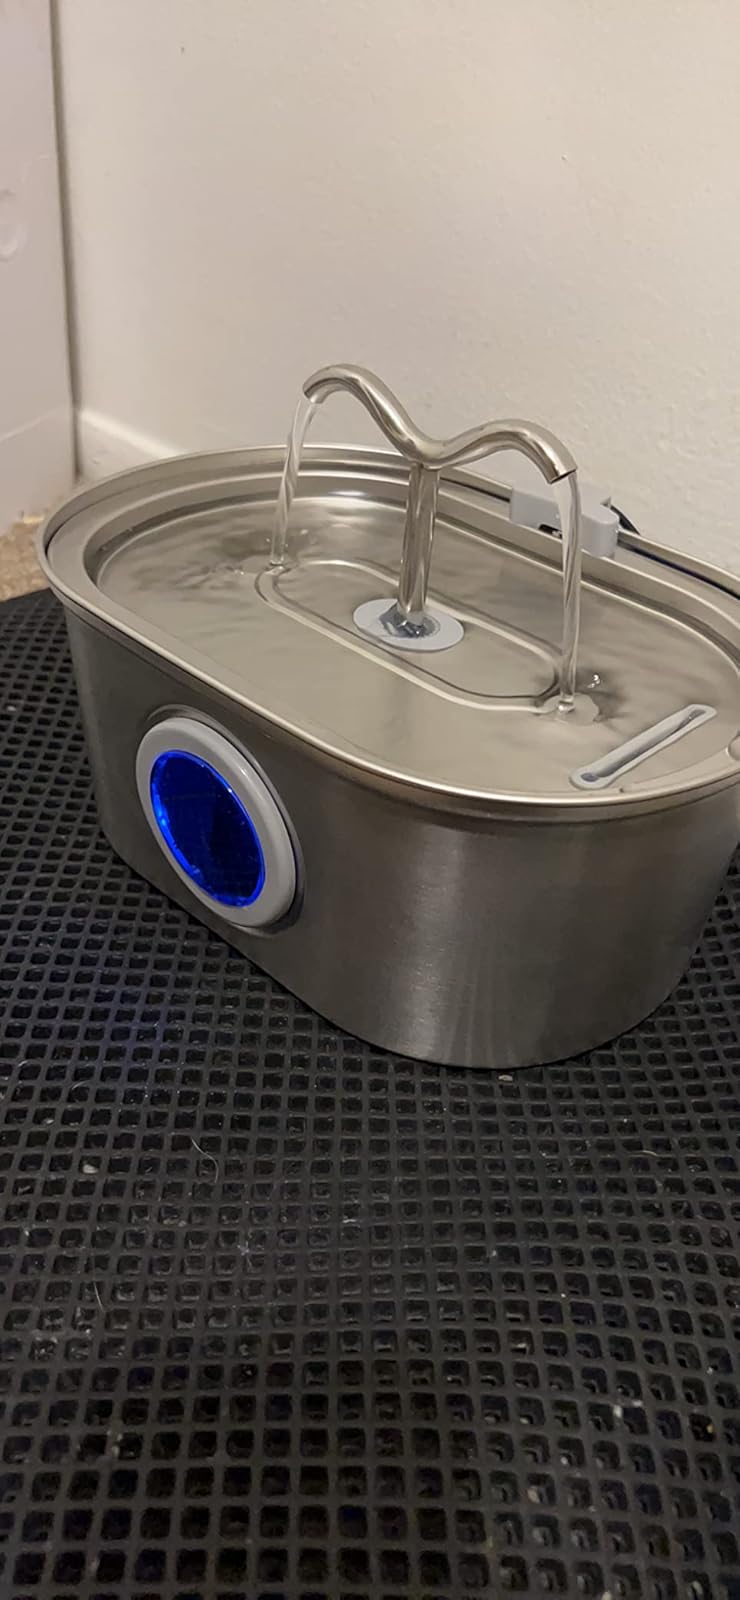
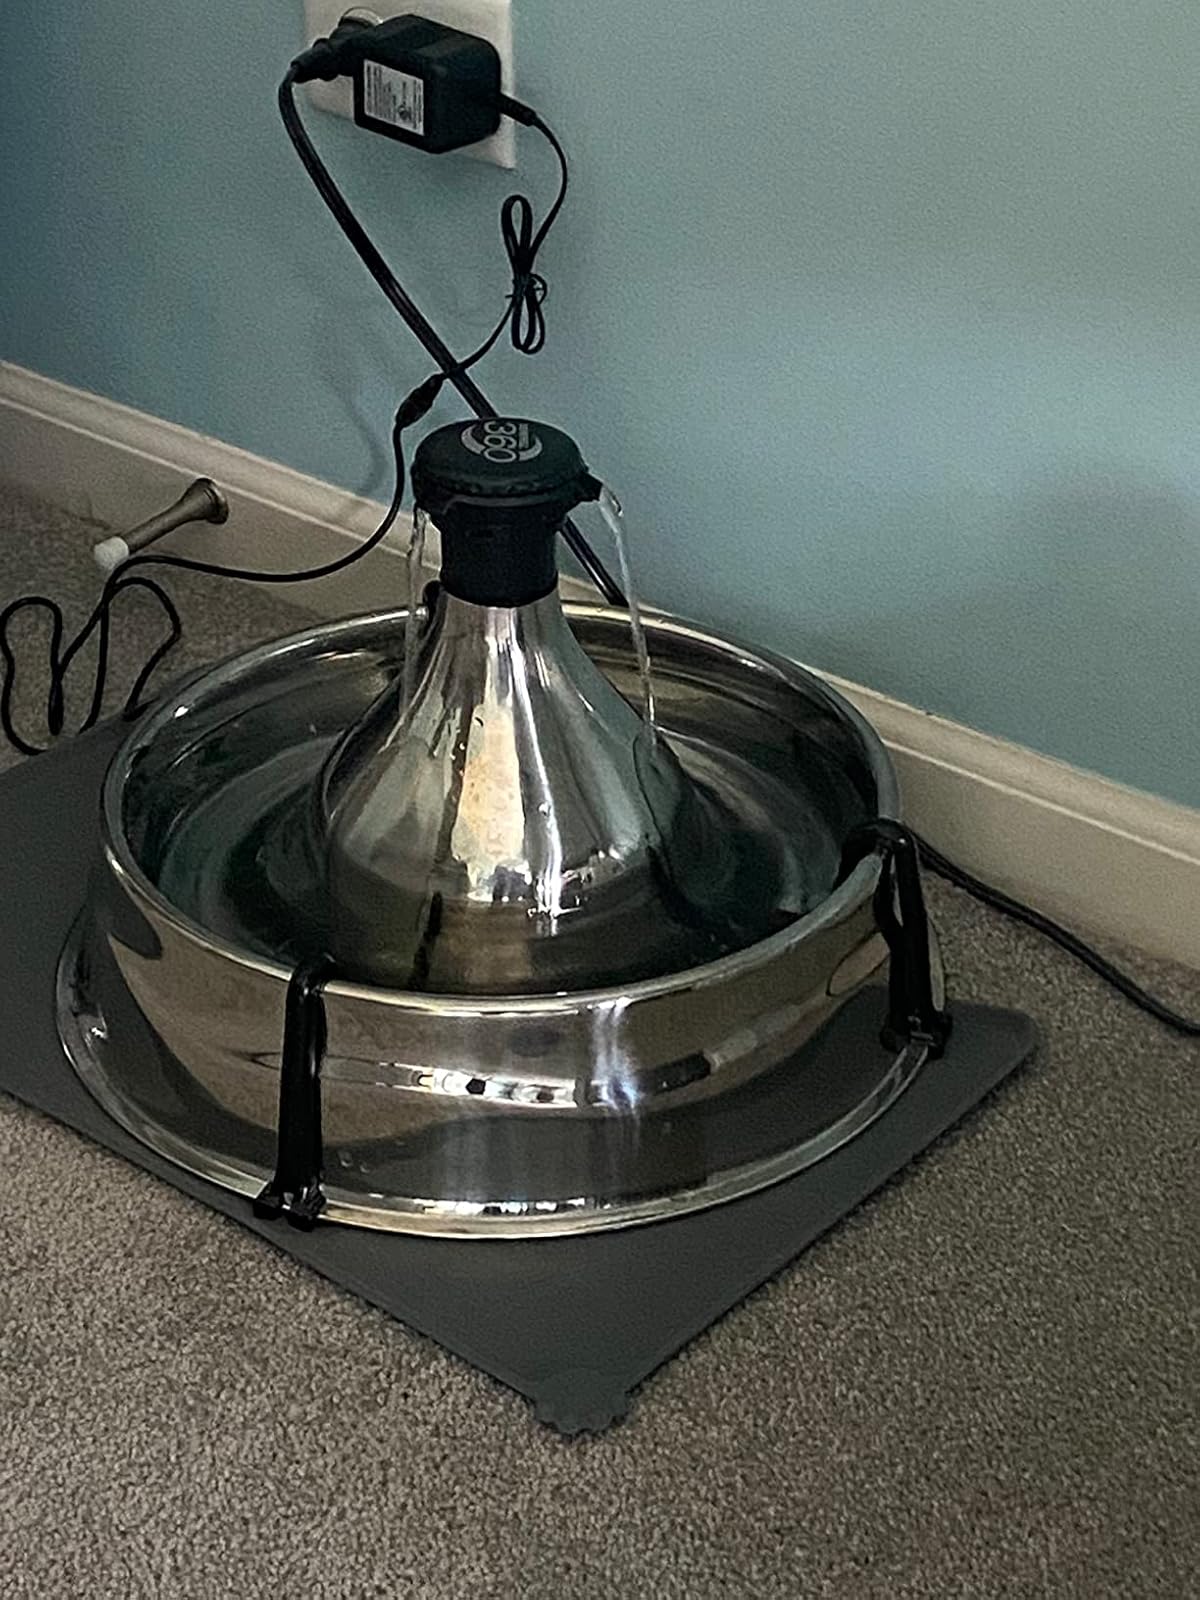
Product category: items_bowl
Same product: no